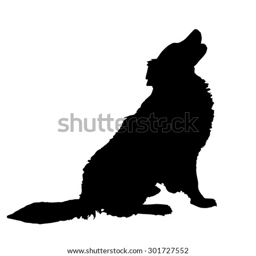
vector silhouette of a dog on a white background .